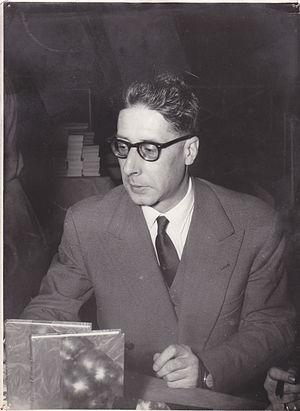
L'écrivain Pierre Gamarra à Paris en 1953 Unknown
Pierre Gamarra est un écrivain français né à Toulouse le 10 juillet 1919 et mort à Argenteuil le 20 mai 2009. Il est romancier, poète et critique. Il est aussi l'auteur d'essais et de pièces de théâtre.